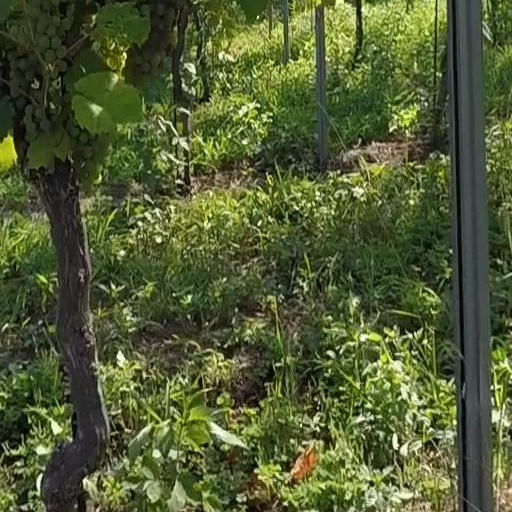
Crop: grape